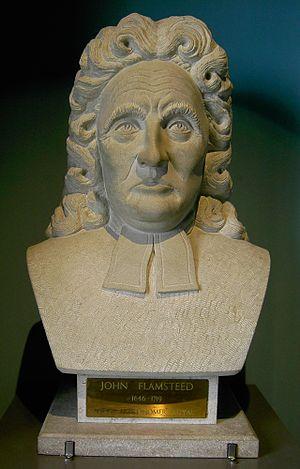
John Flamsteed, né le 19 août 1646 à Derby et mort le 31 décembre 1719 à Burstow, est un astronome britannique.